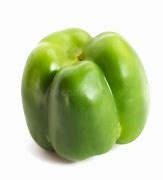
Label: capsicum